Isabella MacDuff, Countess of Buchan

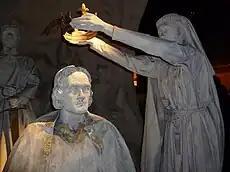
Lady Buchan crowning Robert the Bruce at Scone in 1306; from a modern tableau at Edinburgh Castle.

Isabella MacDuff, Countess of Buchan (probably died c. 1314), was a significant figure in the Wars of Scottish Independence.